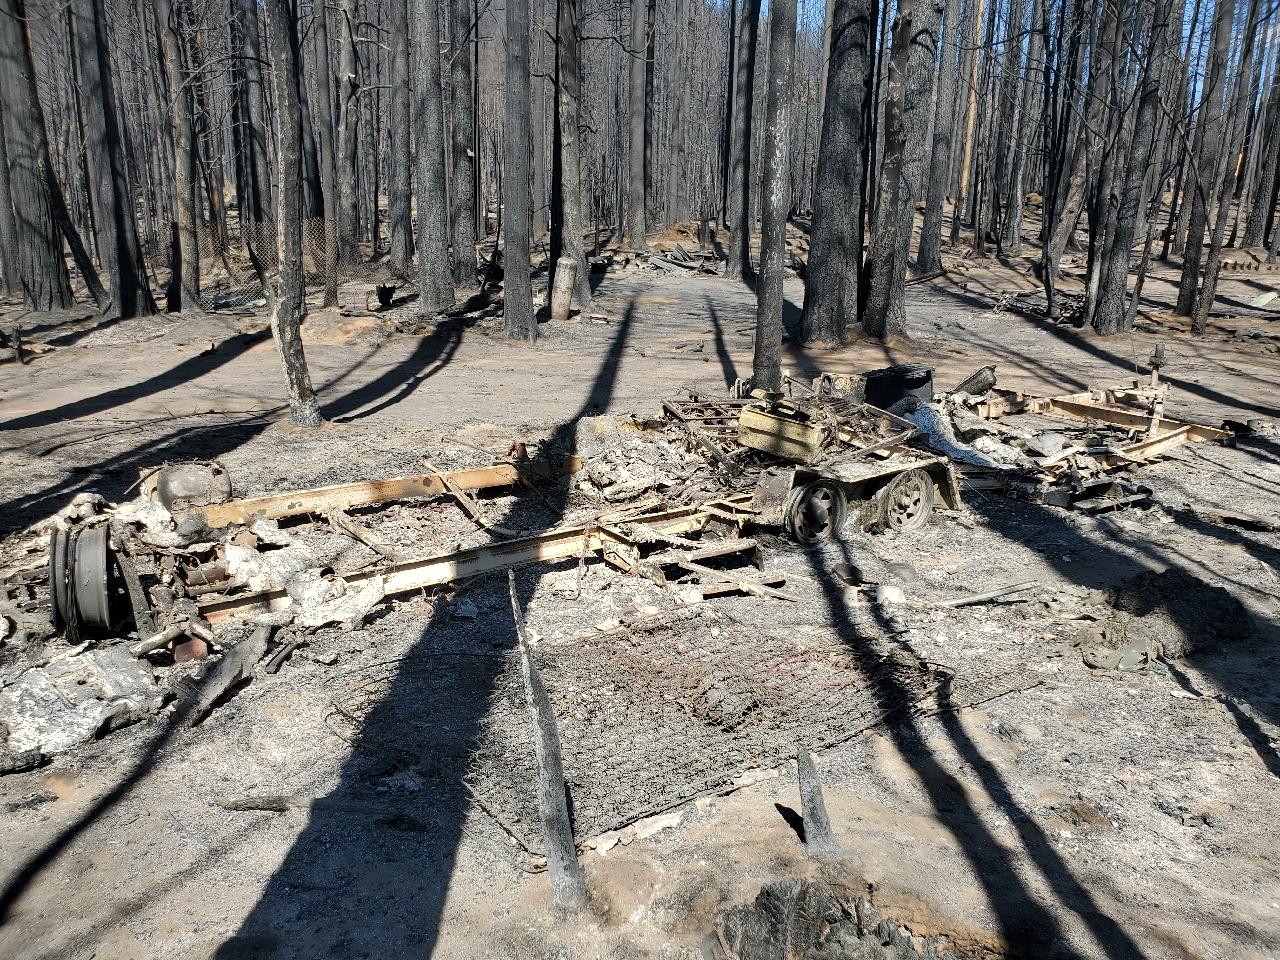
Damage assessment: destroyed